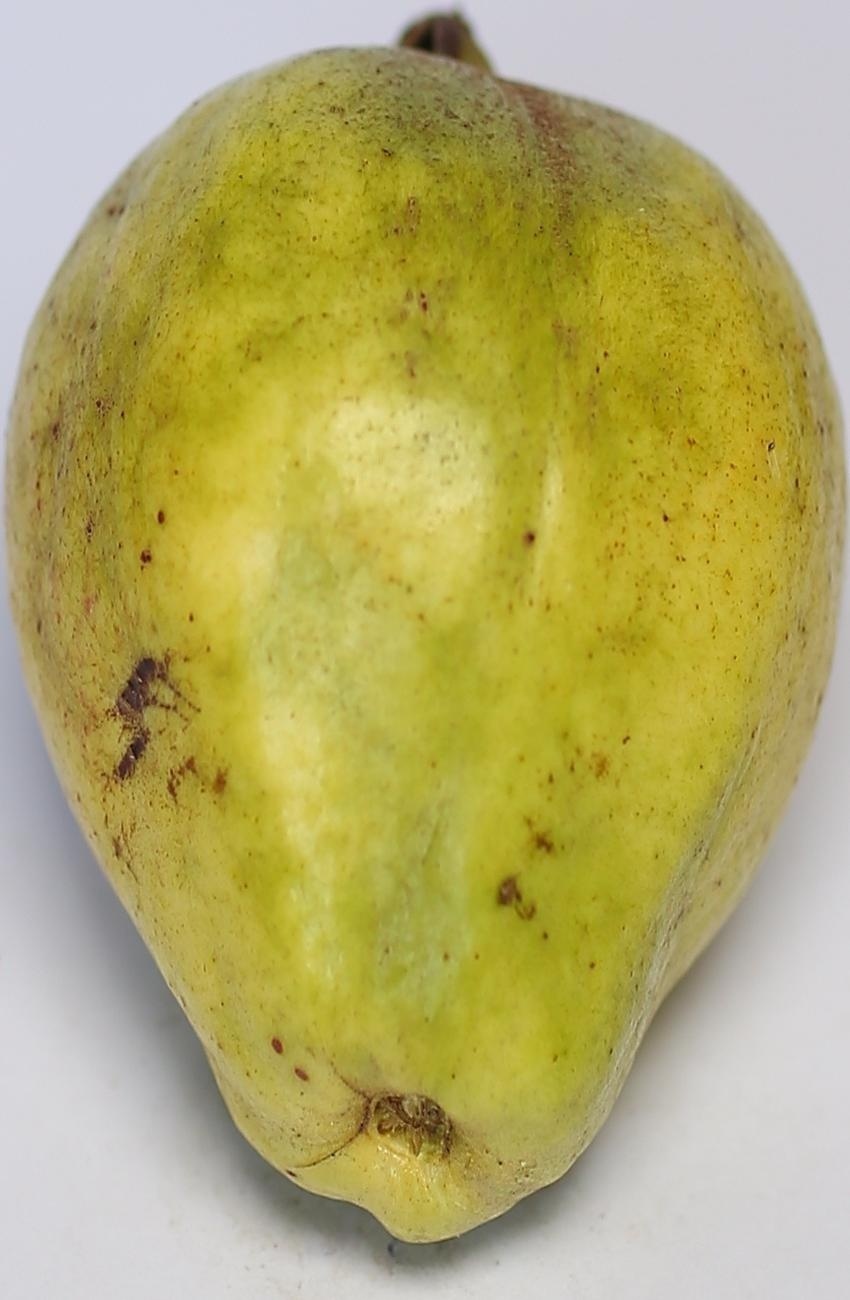
Maturity: mature-green
Variety: riyali